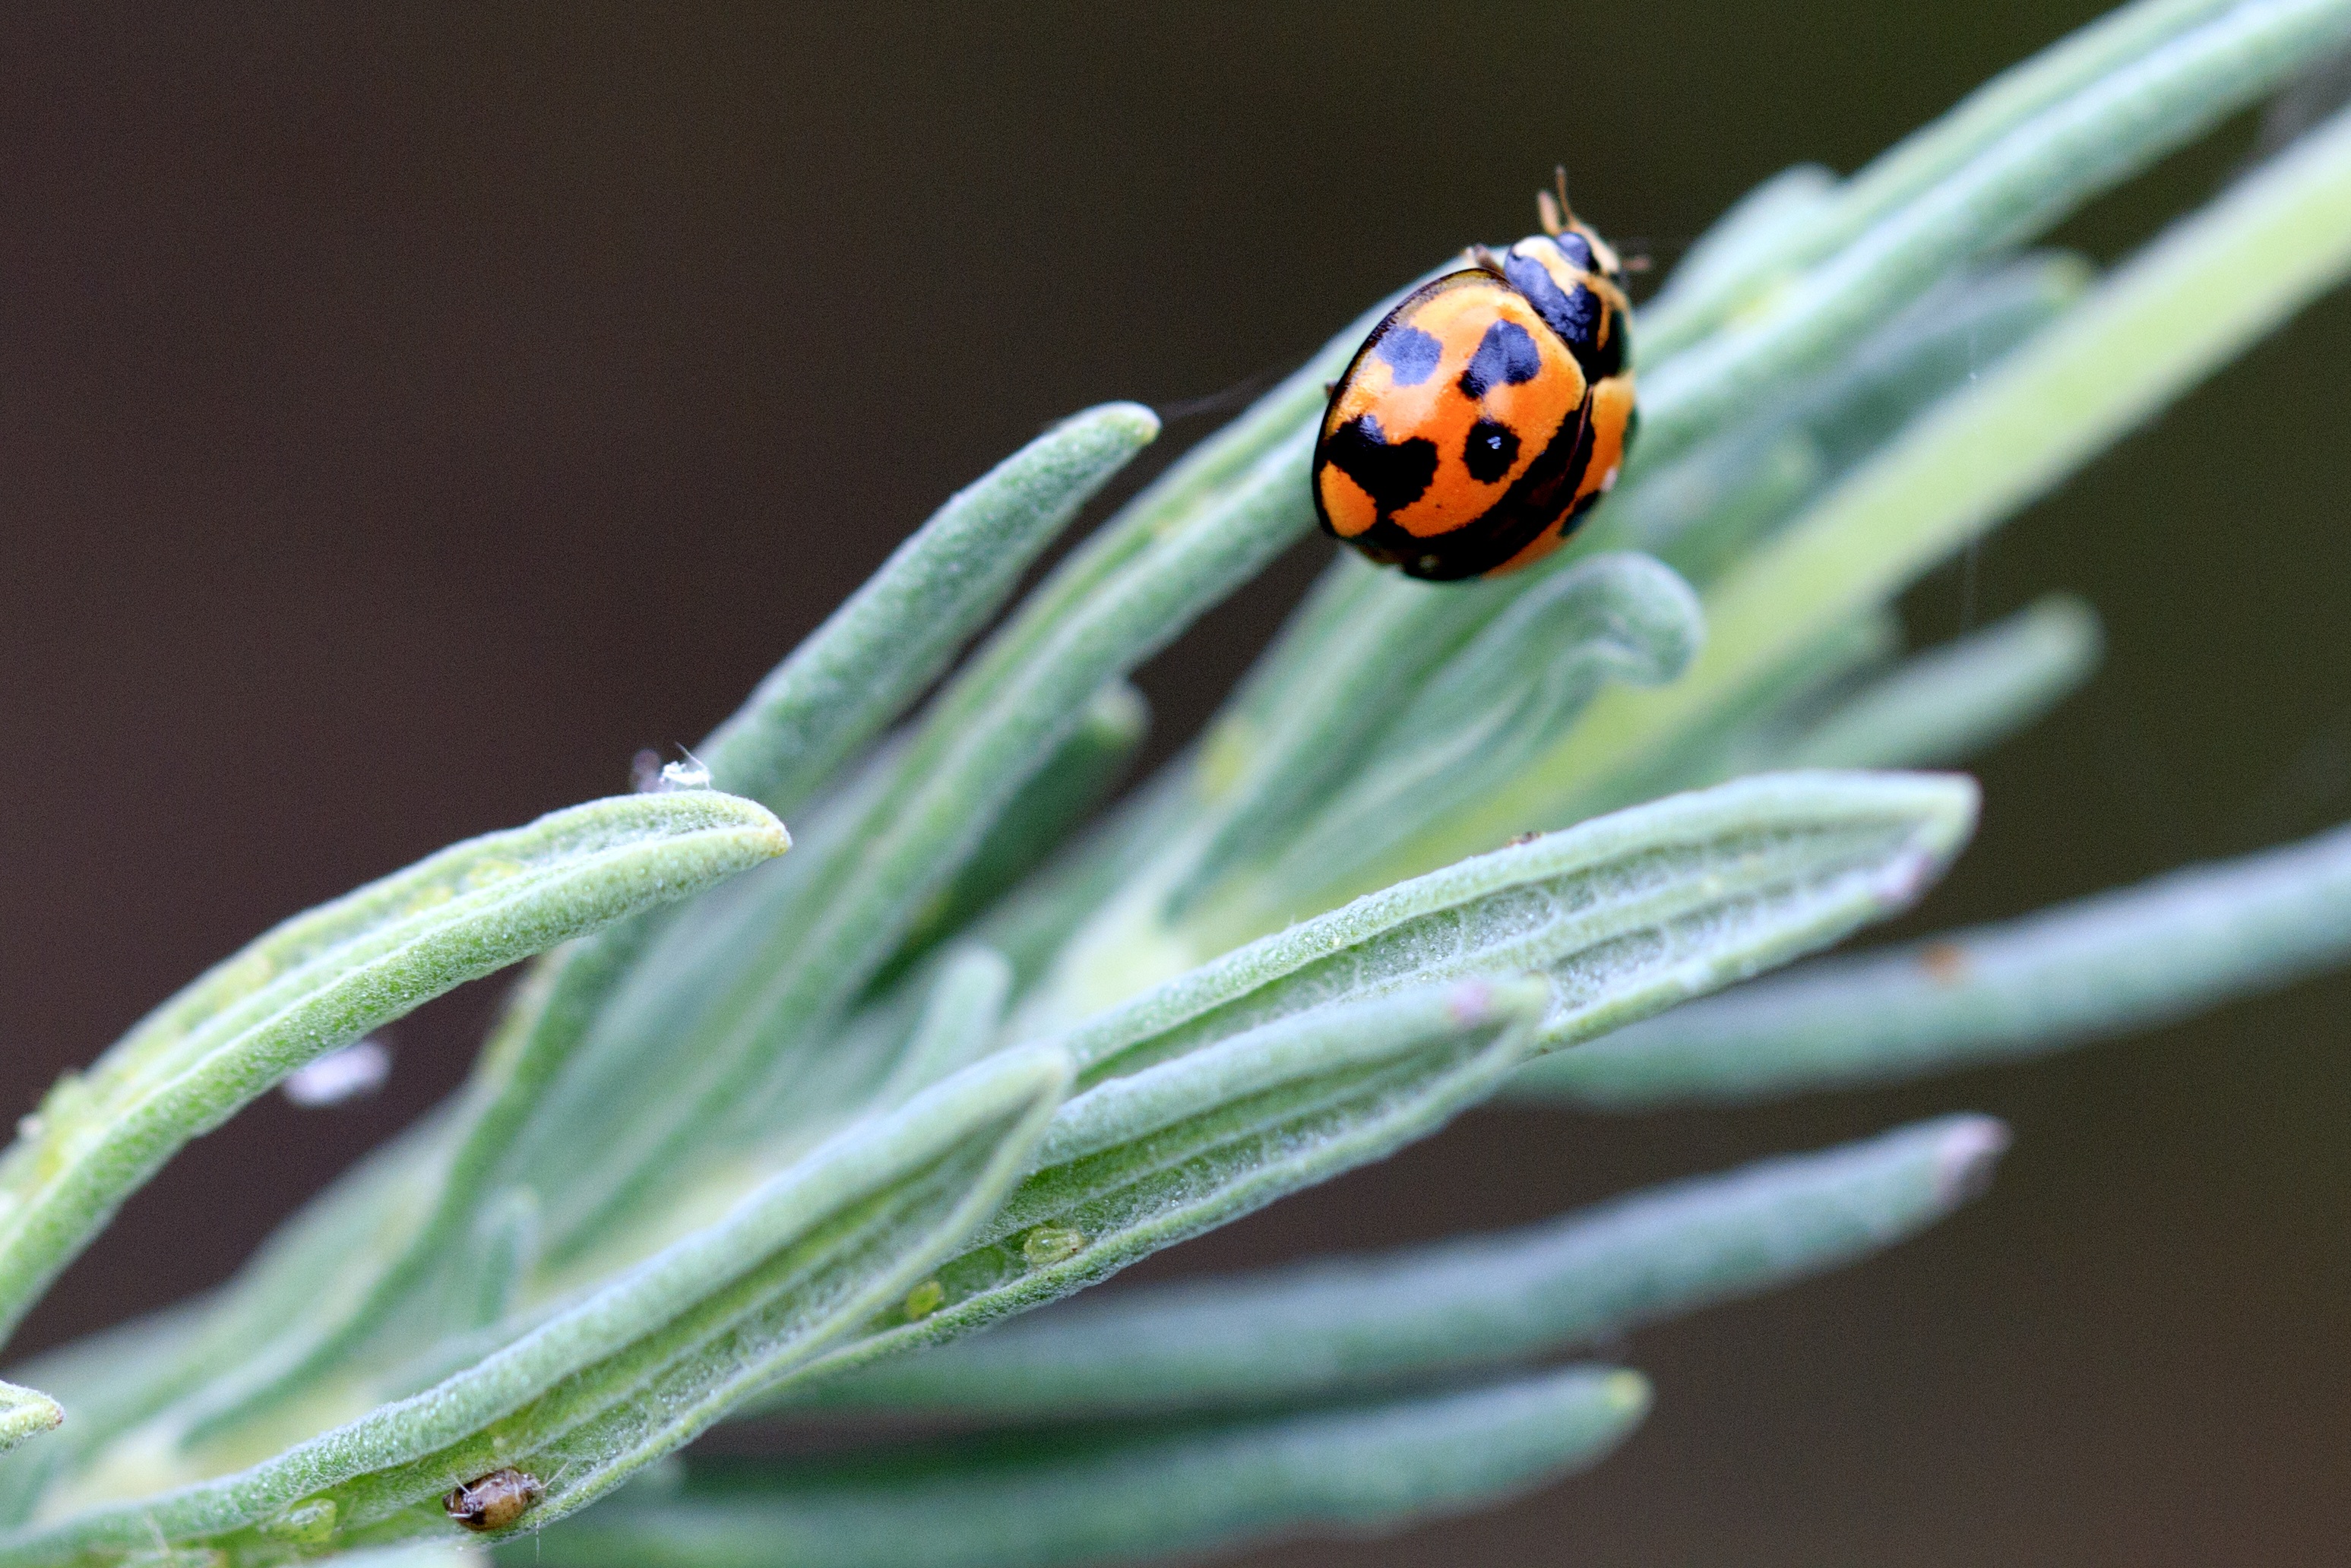
nature, grass, sun, photography, morning, leaf, flower, green, red, shine, insect, macro, ladybug, bug, flora, lavender, fauna, ladybird, invertebrate, close up, blade, beetle, macro photography, plant stem